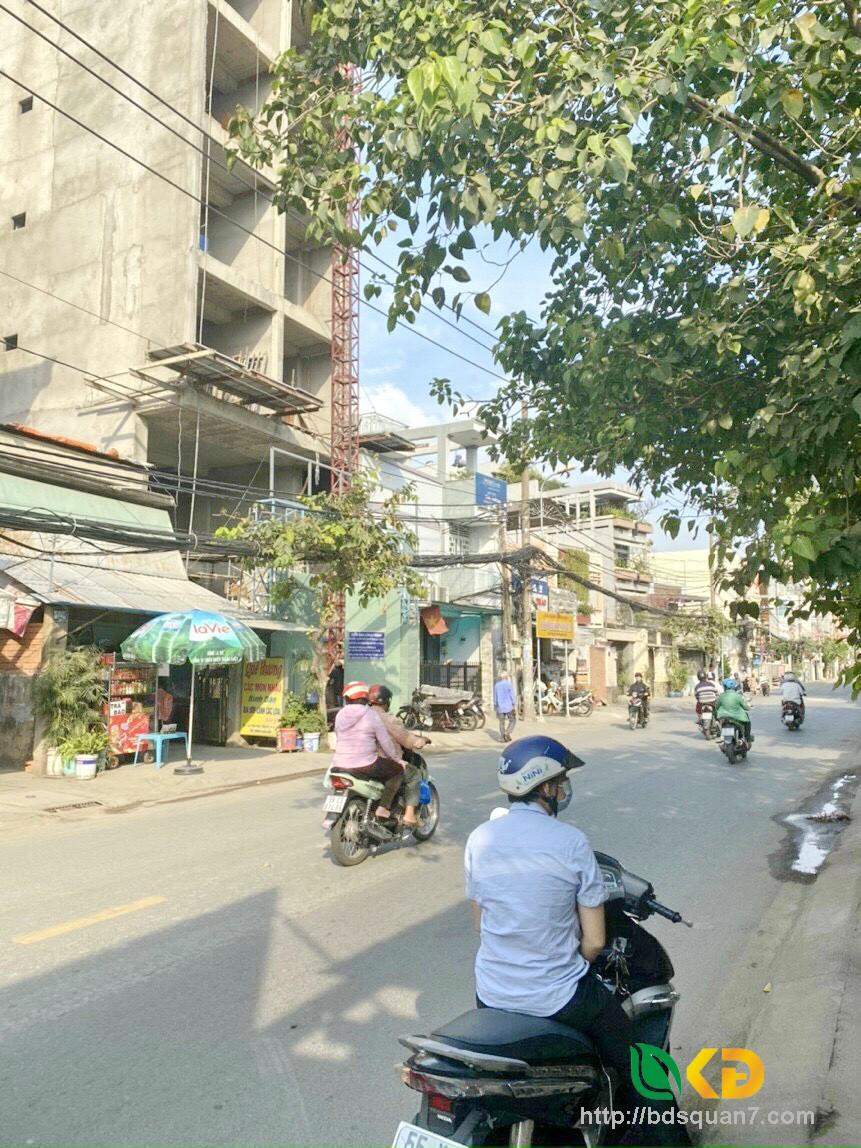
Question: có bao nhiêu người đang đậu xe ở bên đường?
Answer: có một người đàn ông đang đậu xe ở bên đường